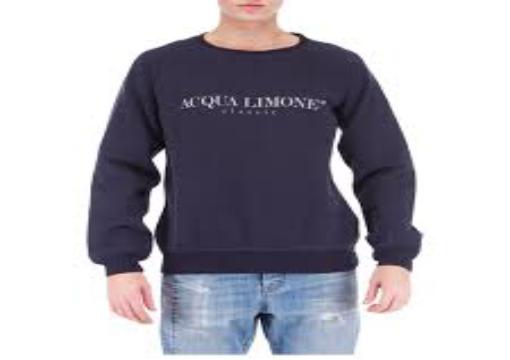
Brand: Acqua Limone
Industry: Clothes